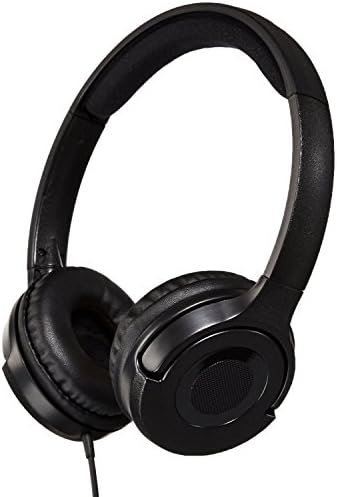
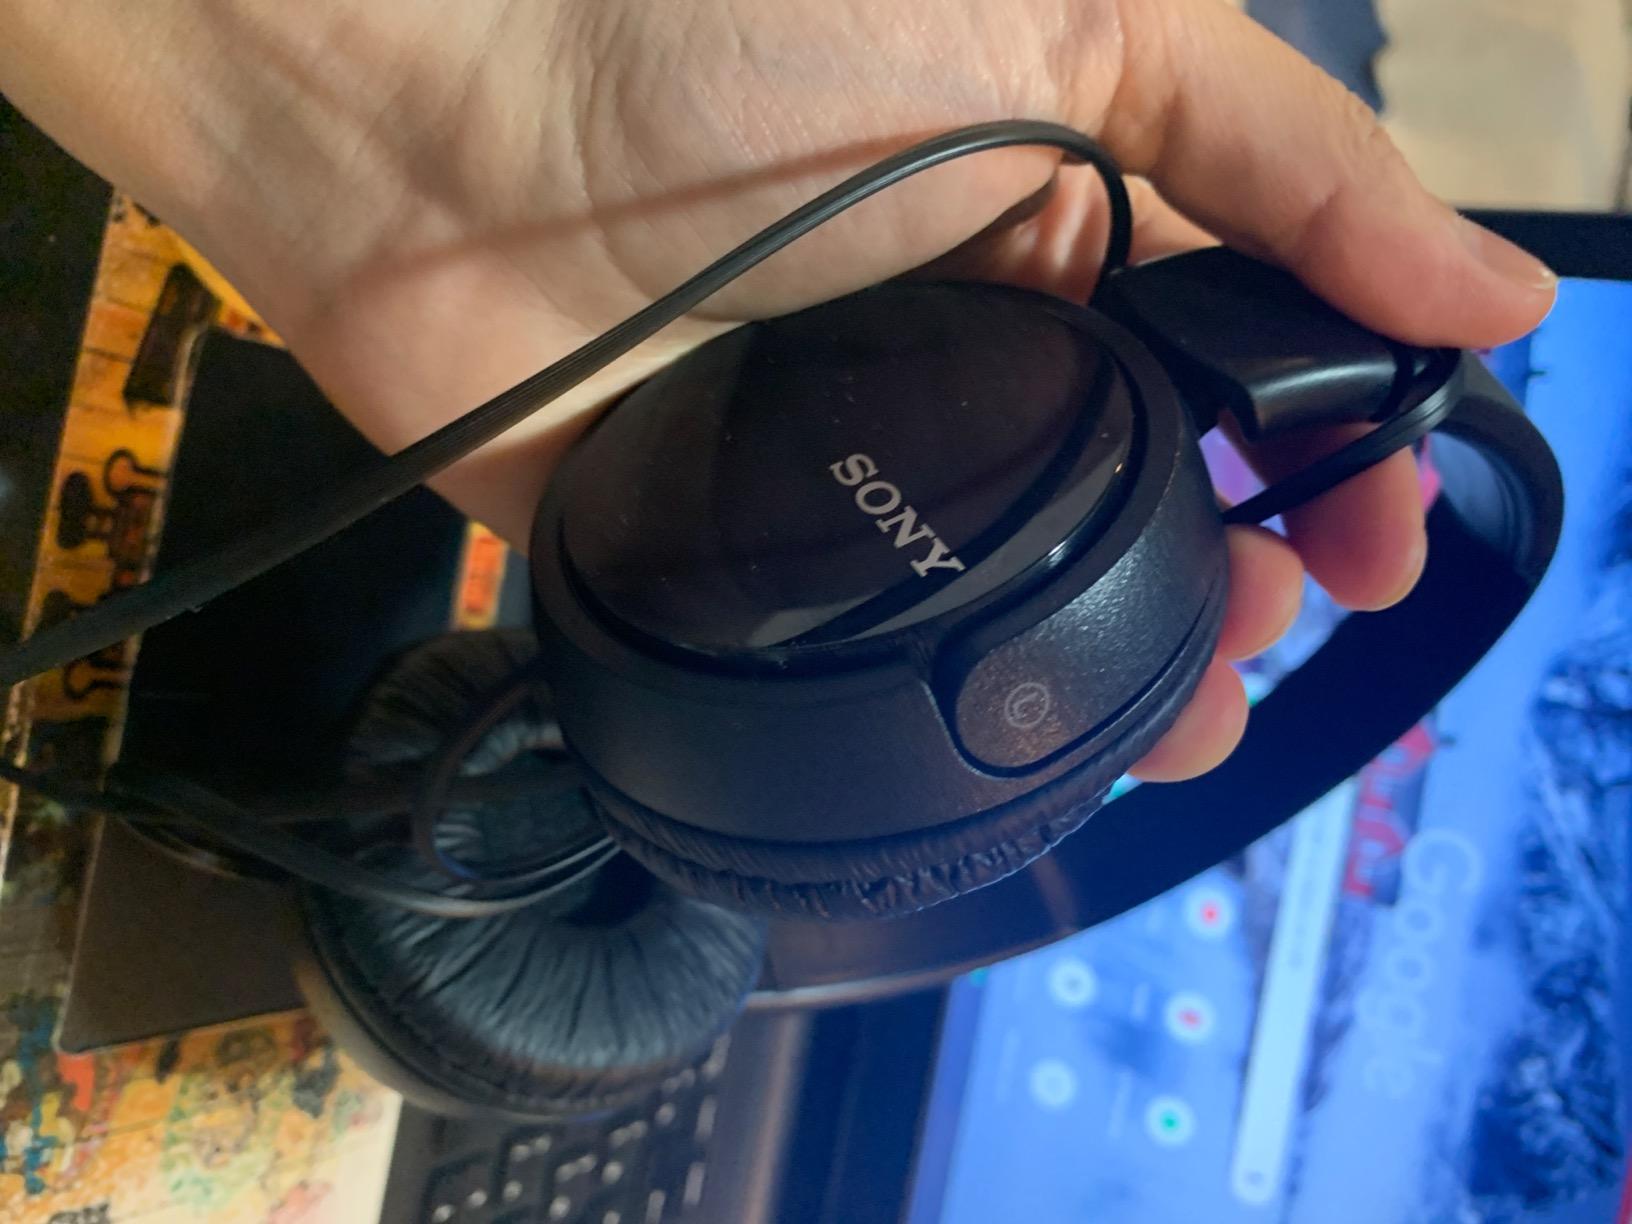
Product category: headphones
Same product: no